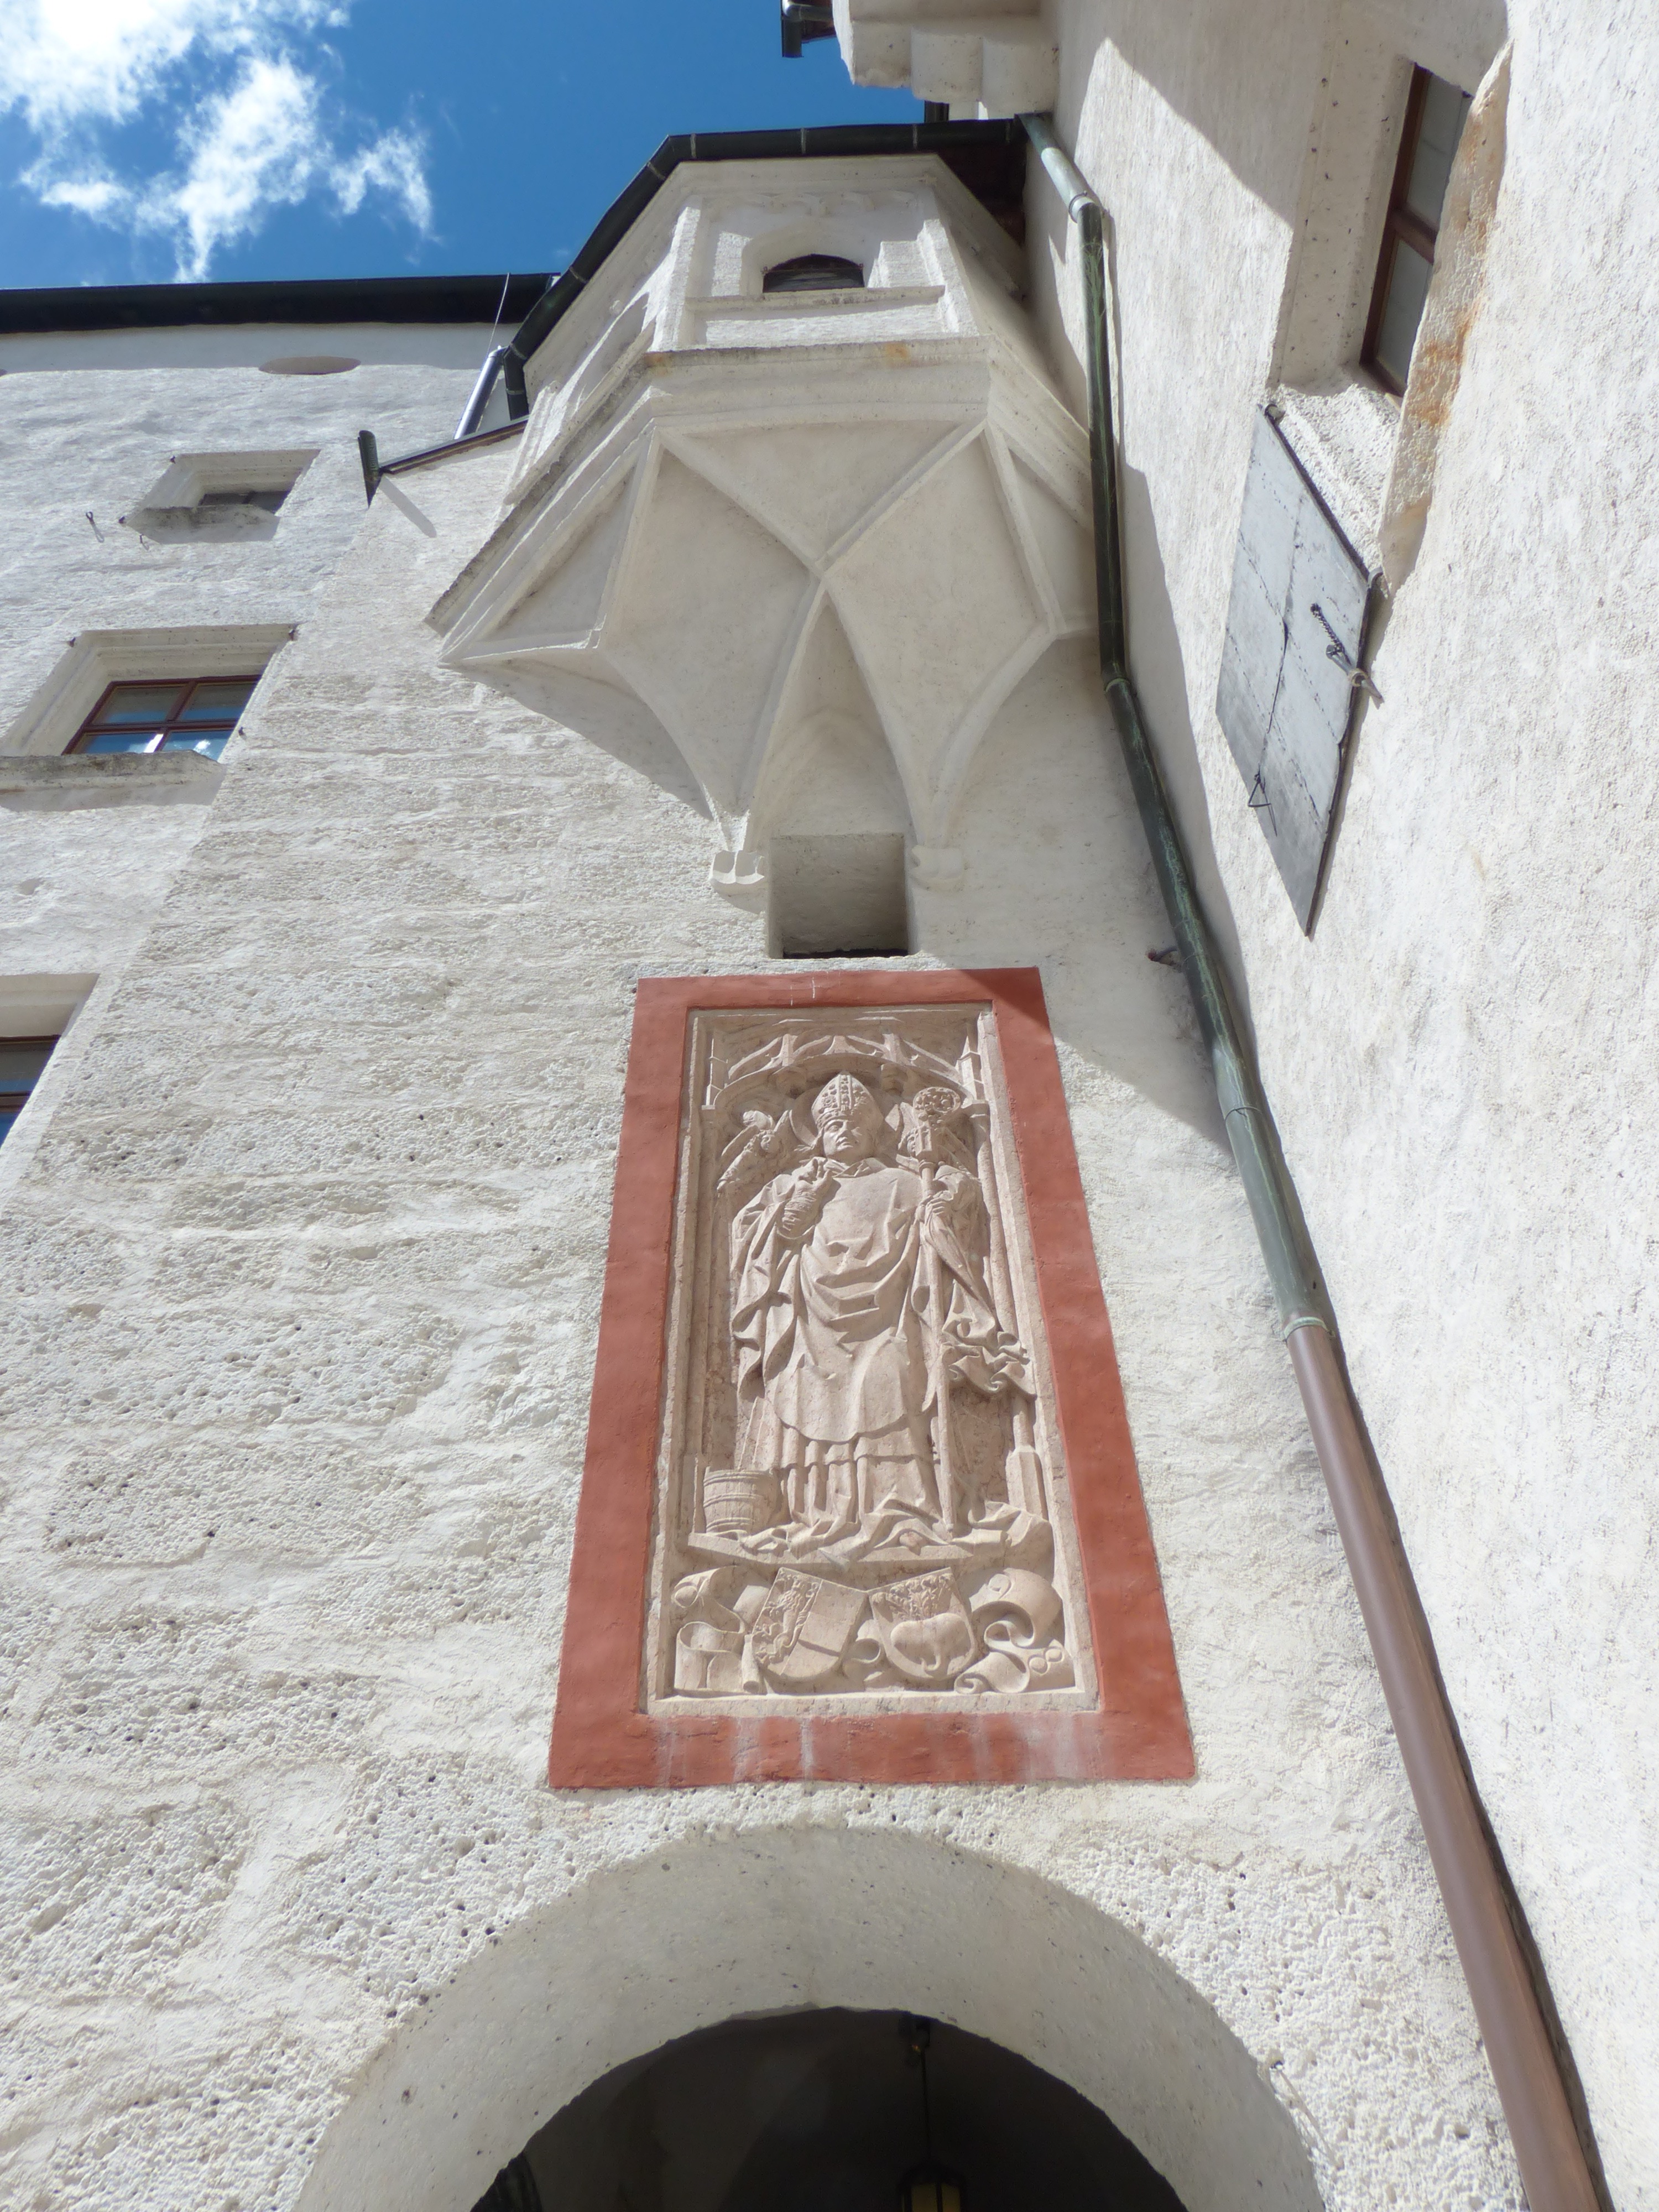
roof, monument, castle, landmark, austria, sculpture, memorial, art, fortress, salzburg, hohensalzburg fortress